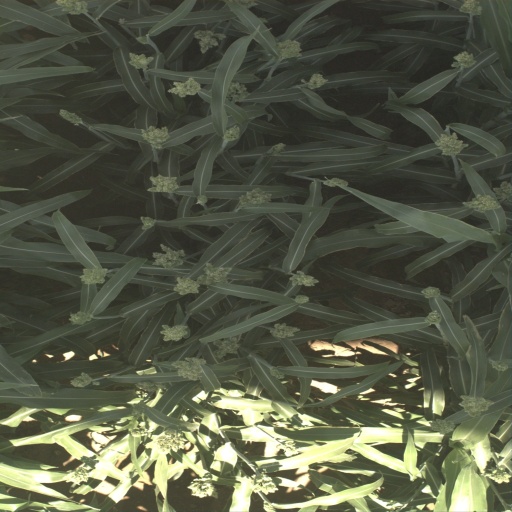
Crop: sorghum